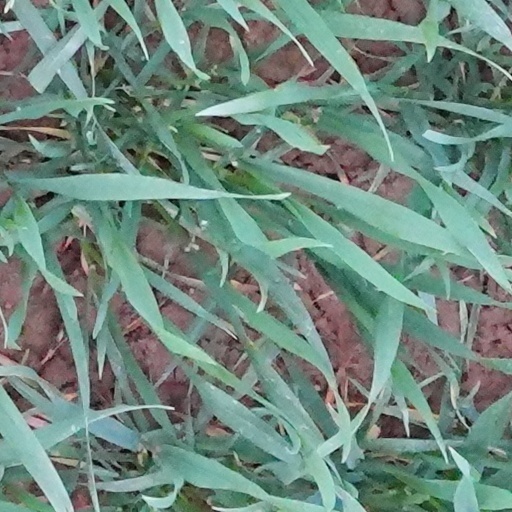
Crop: wheat